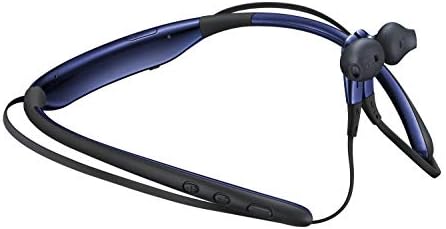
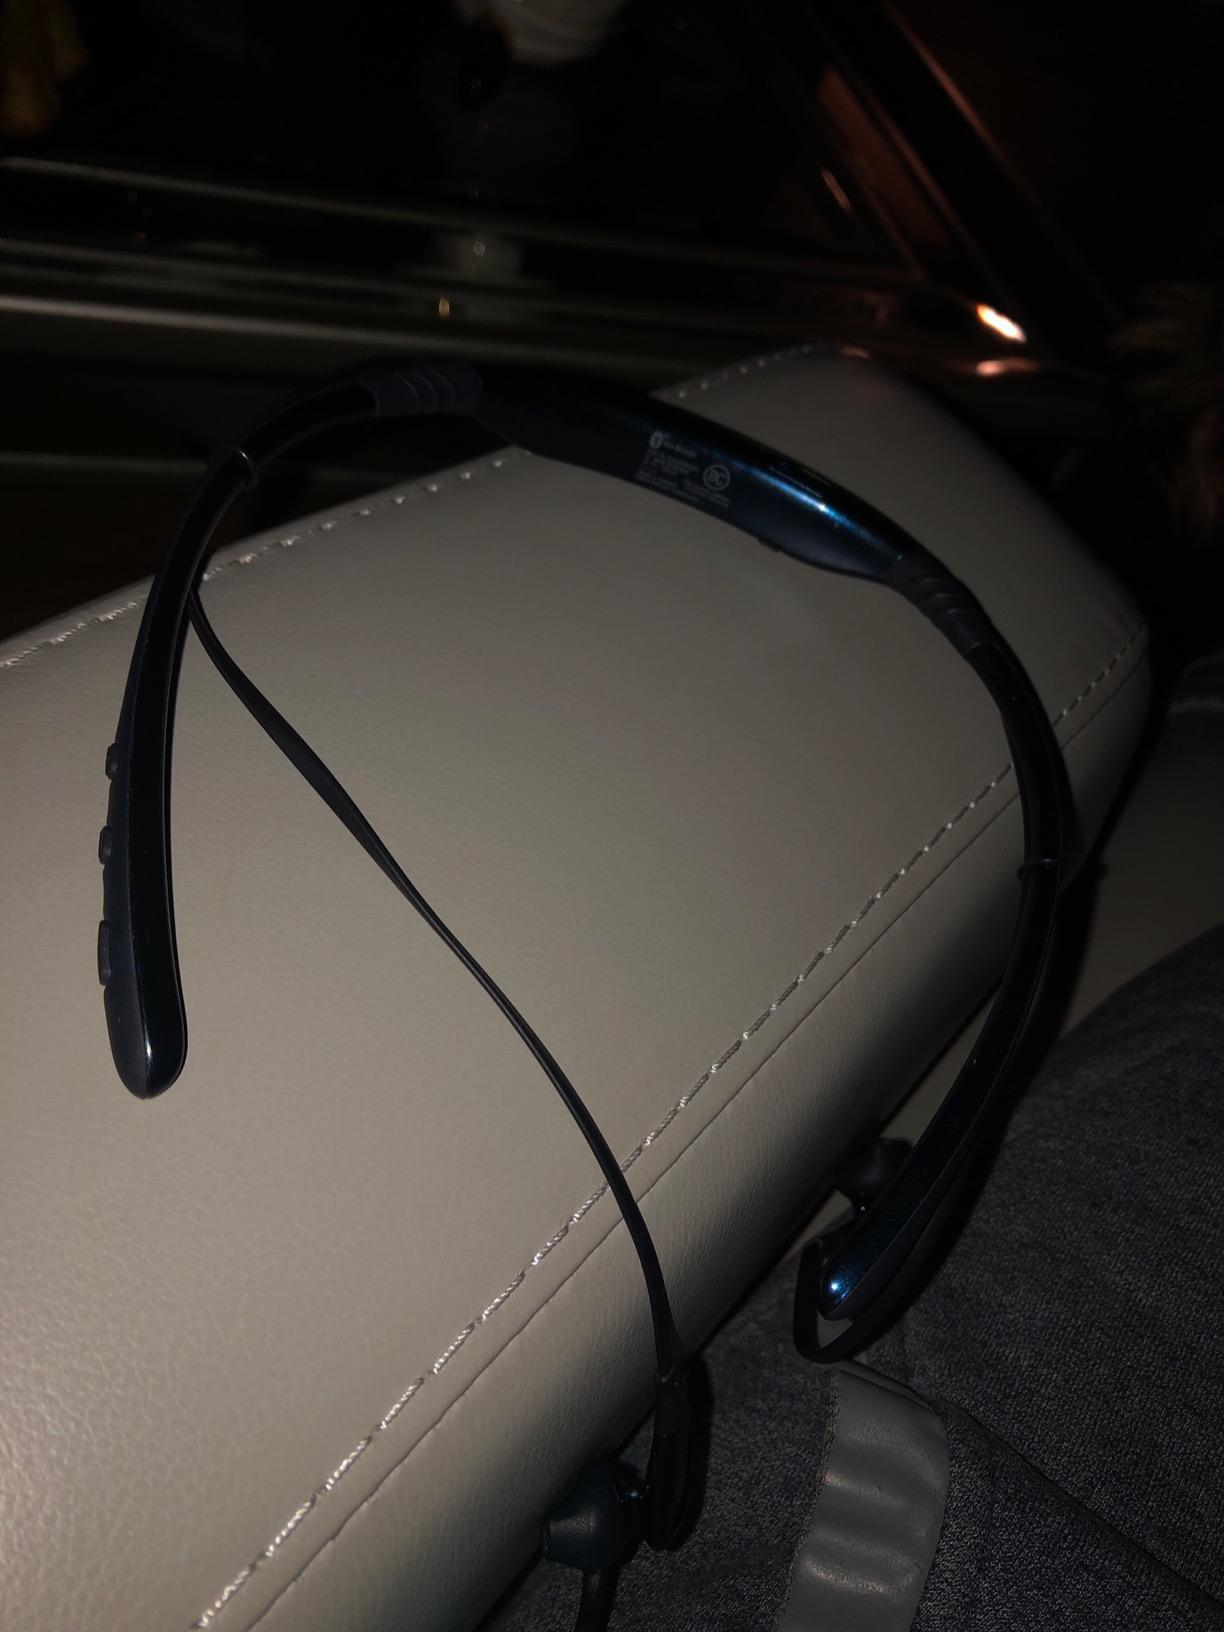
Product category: headphones
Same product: yes